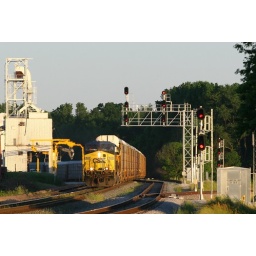
NB rack train Q244 glows in the late evening light as it passes under the signal bridge at South Alliance